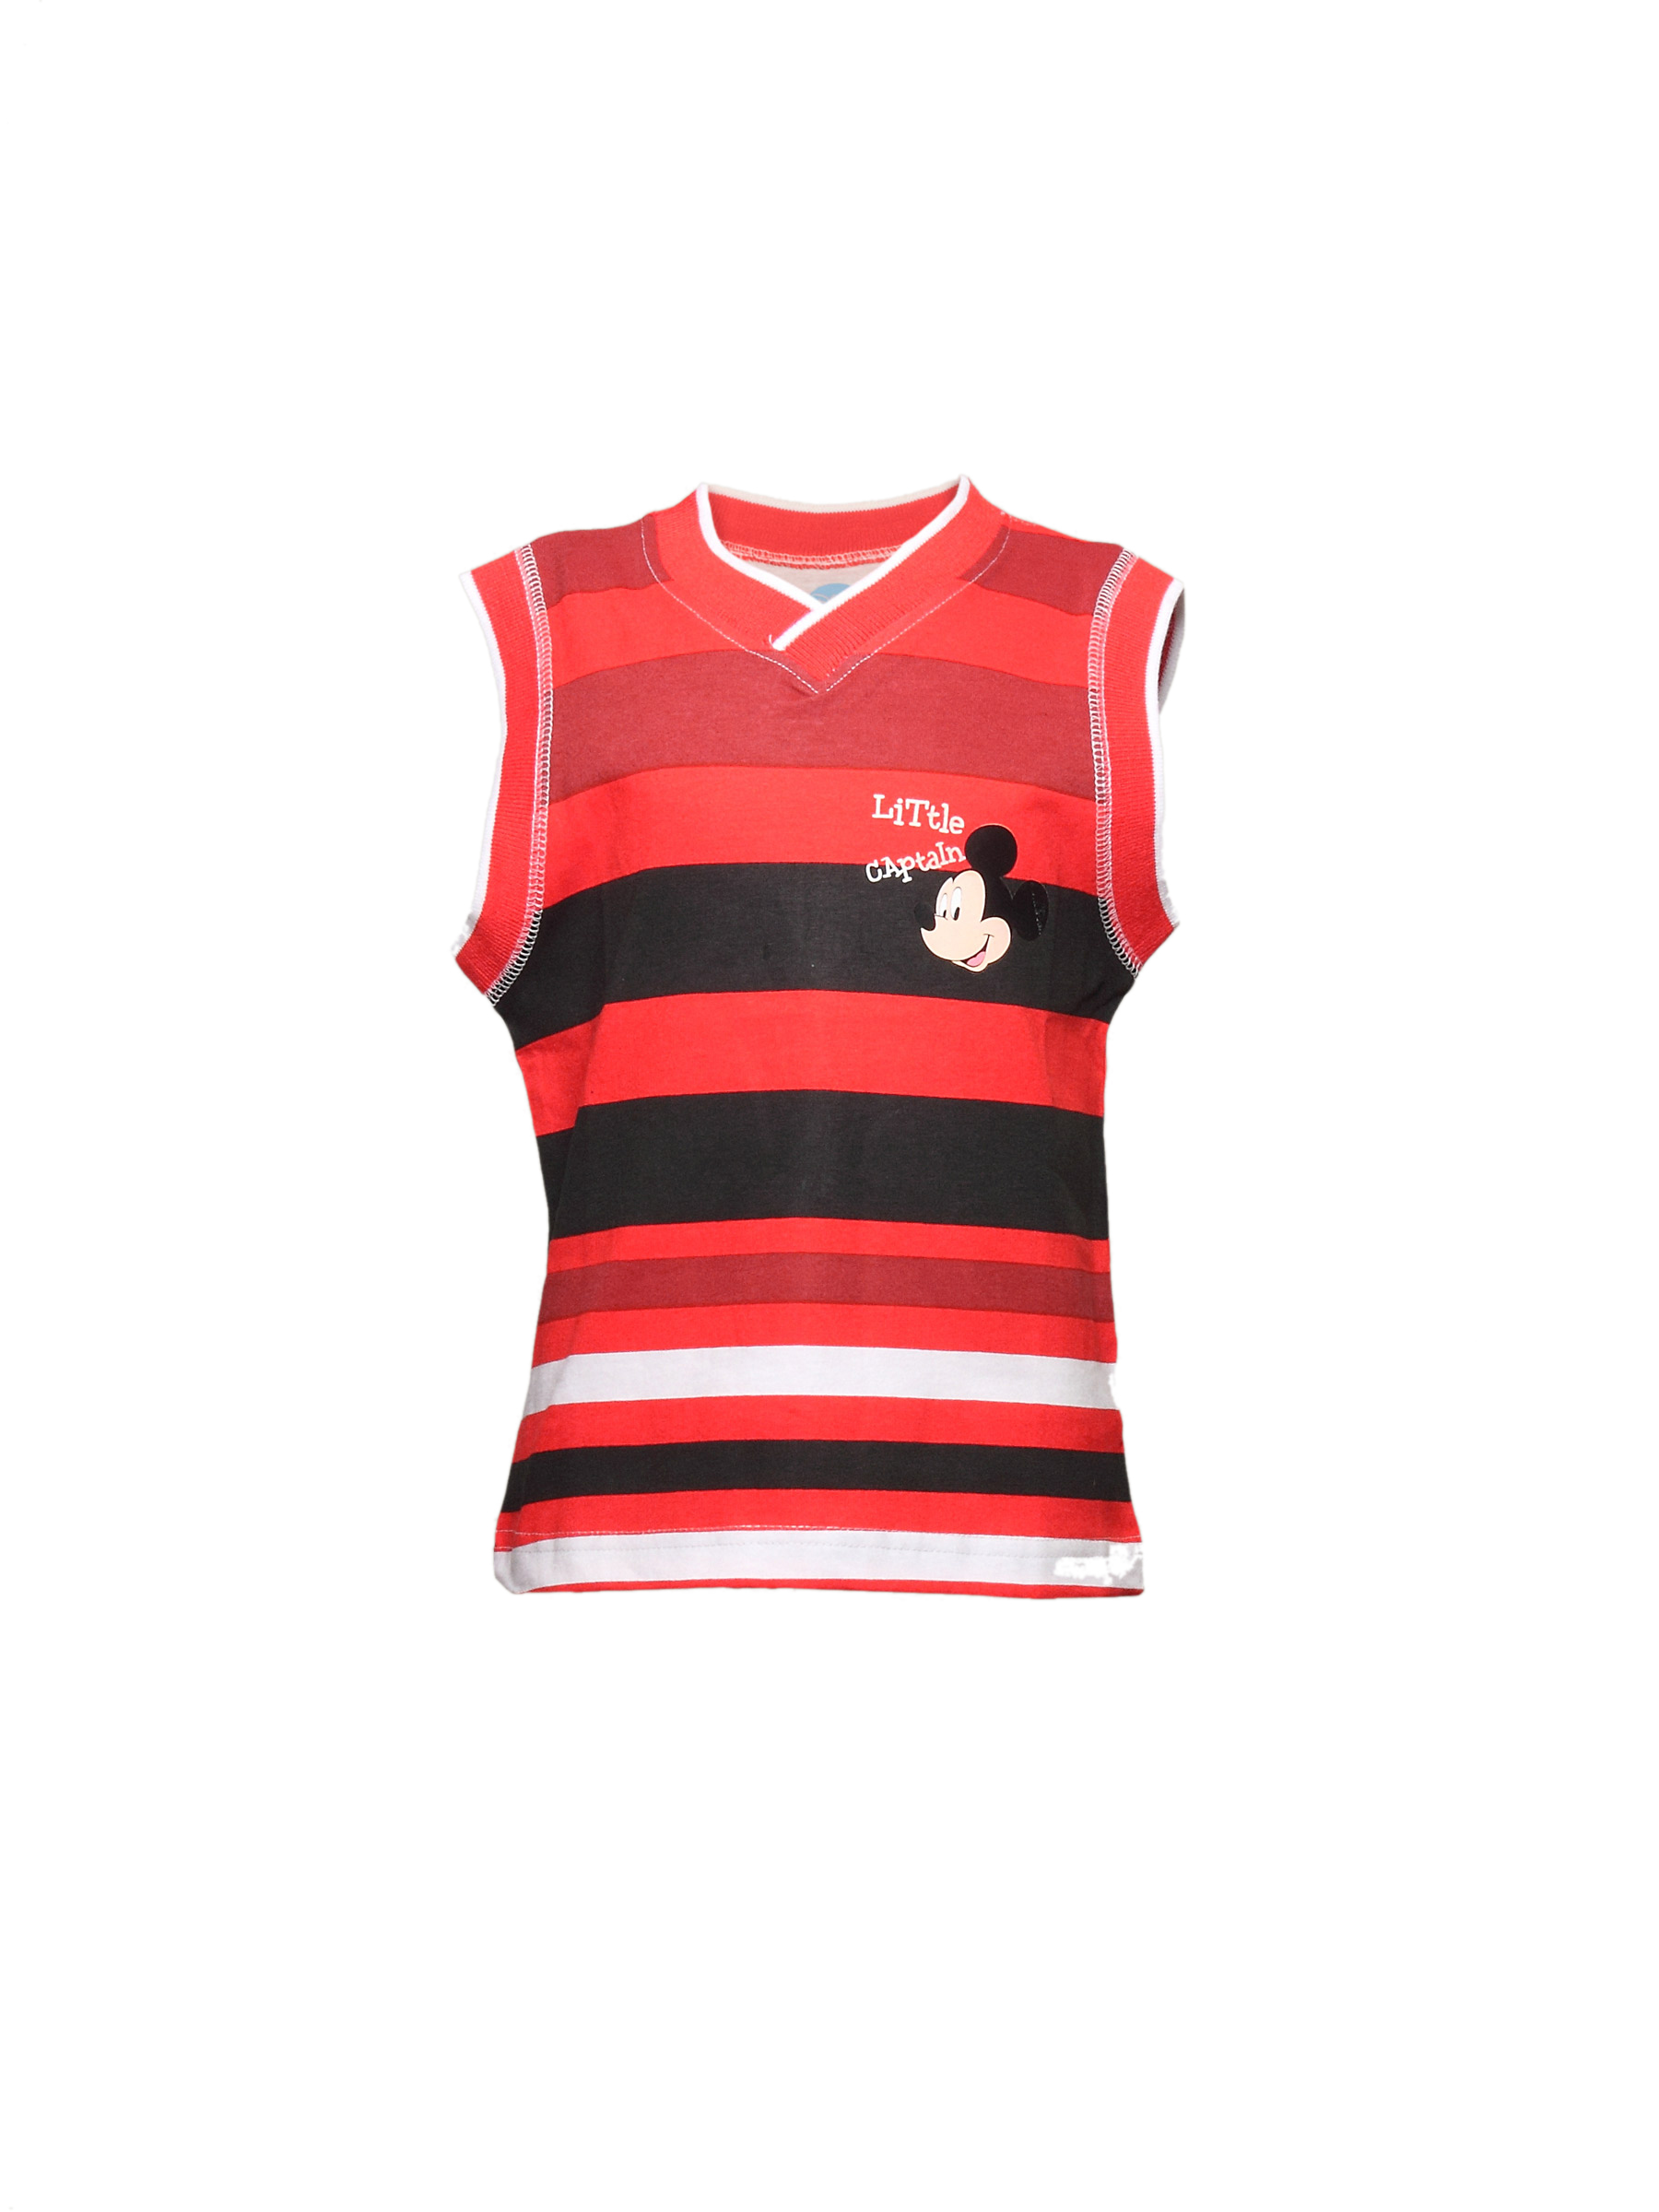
Disney Kids Boy's Red Stripes Little Captain Kidswear
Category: Apparel / Topwear / Tshirts
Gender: Boys
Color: Red
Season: Summer 2011
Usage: Casual